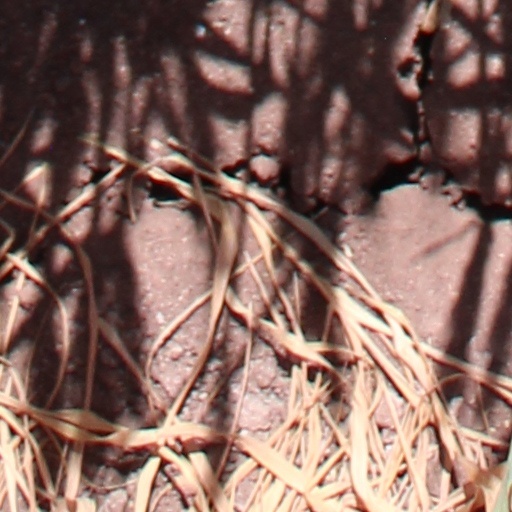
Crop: wheat